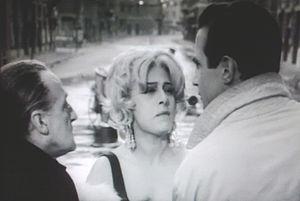
Larmes de joie est un film italien, réalisé en 1960 par Mario Monicelli.